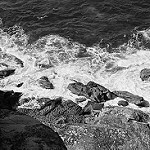
Label: B & W